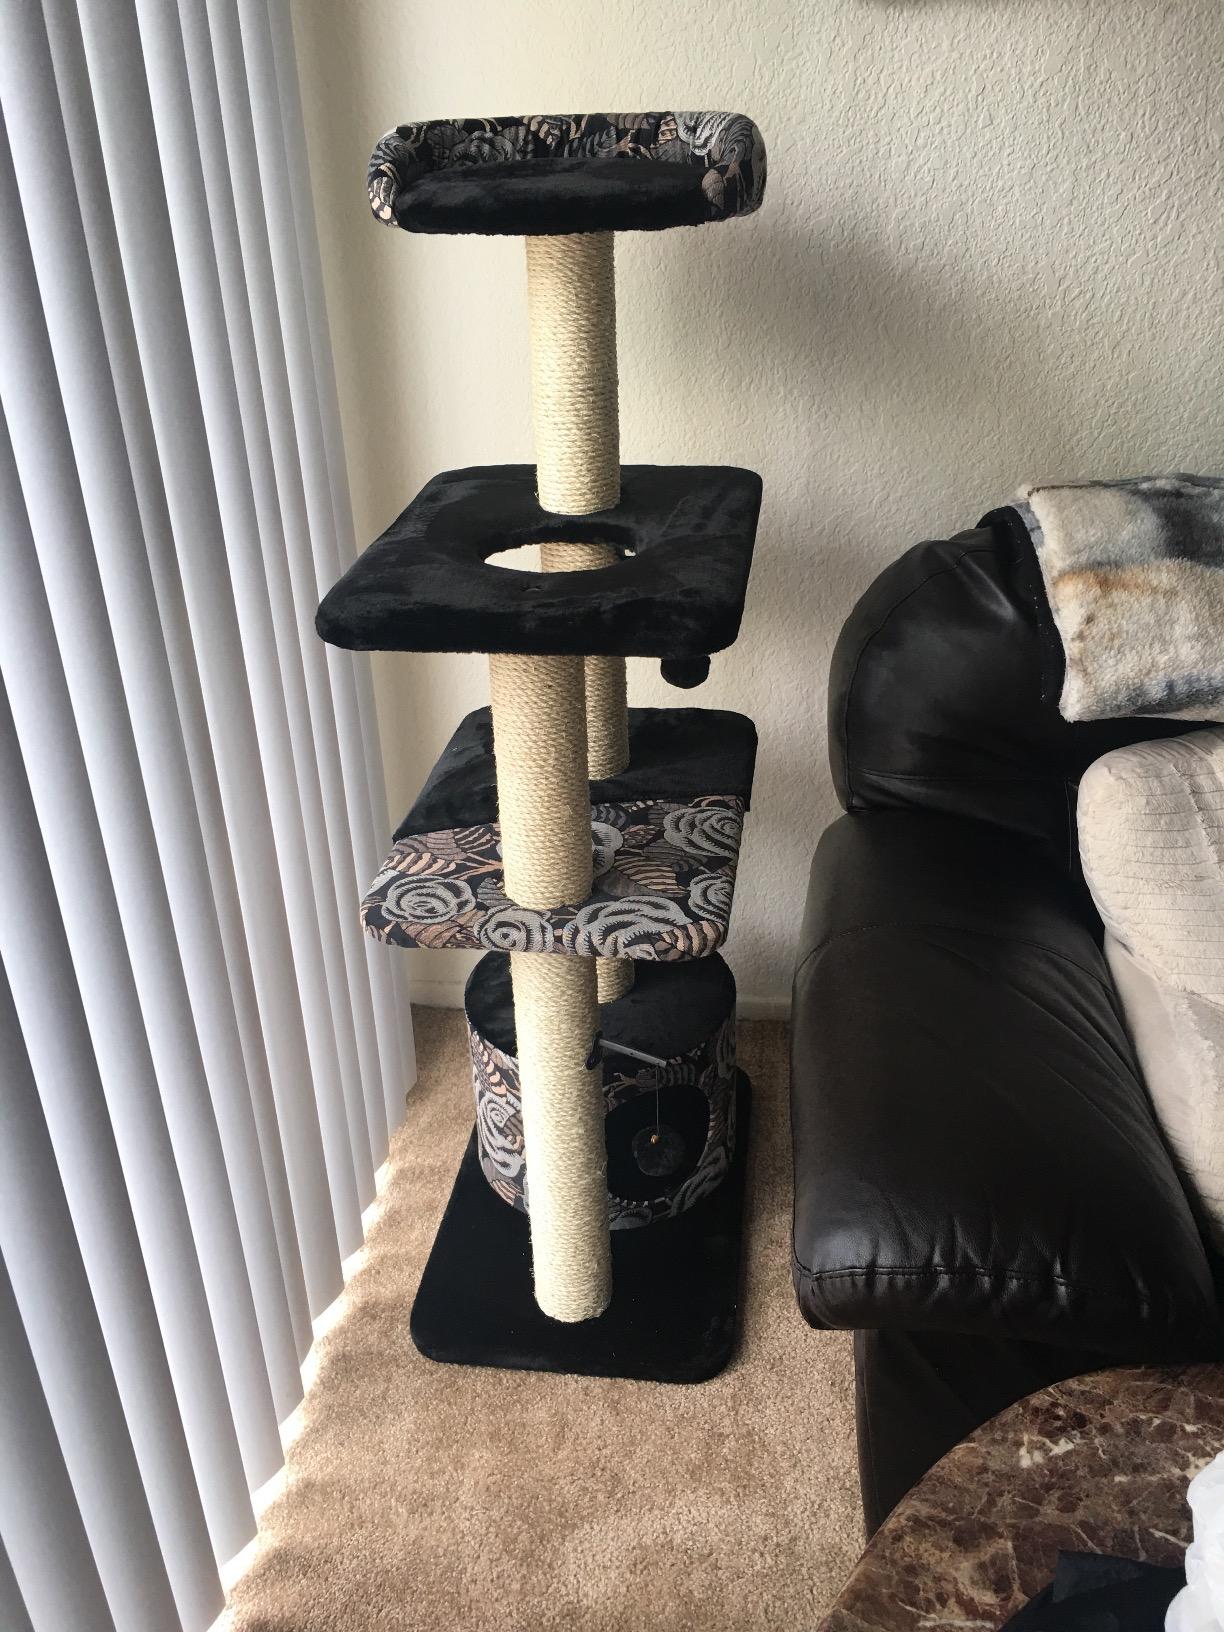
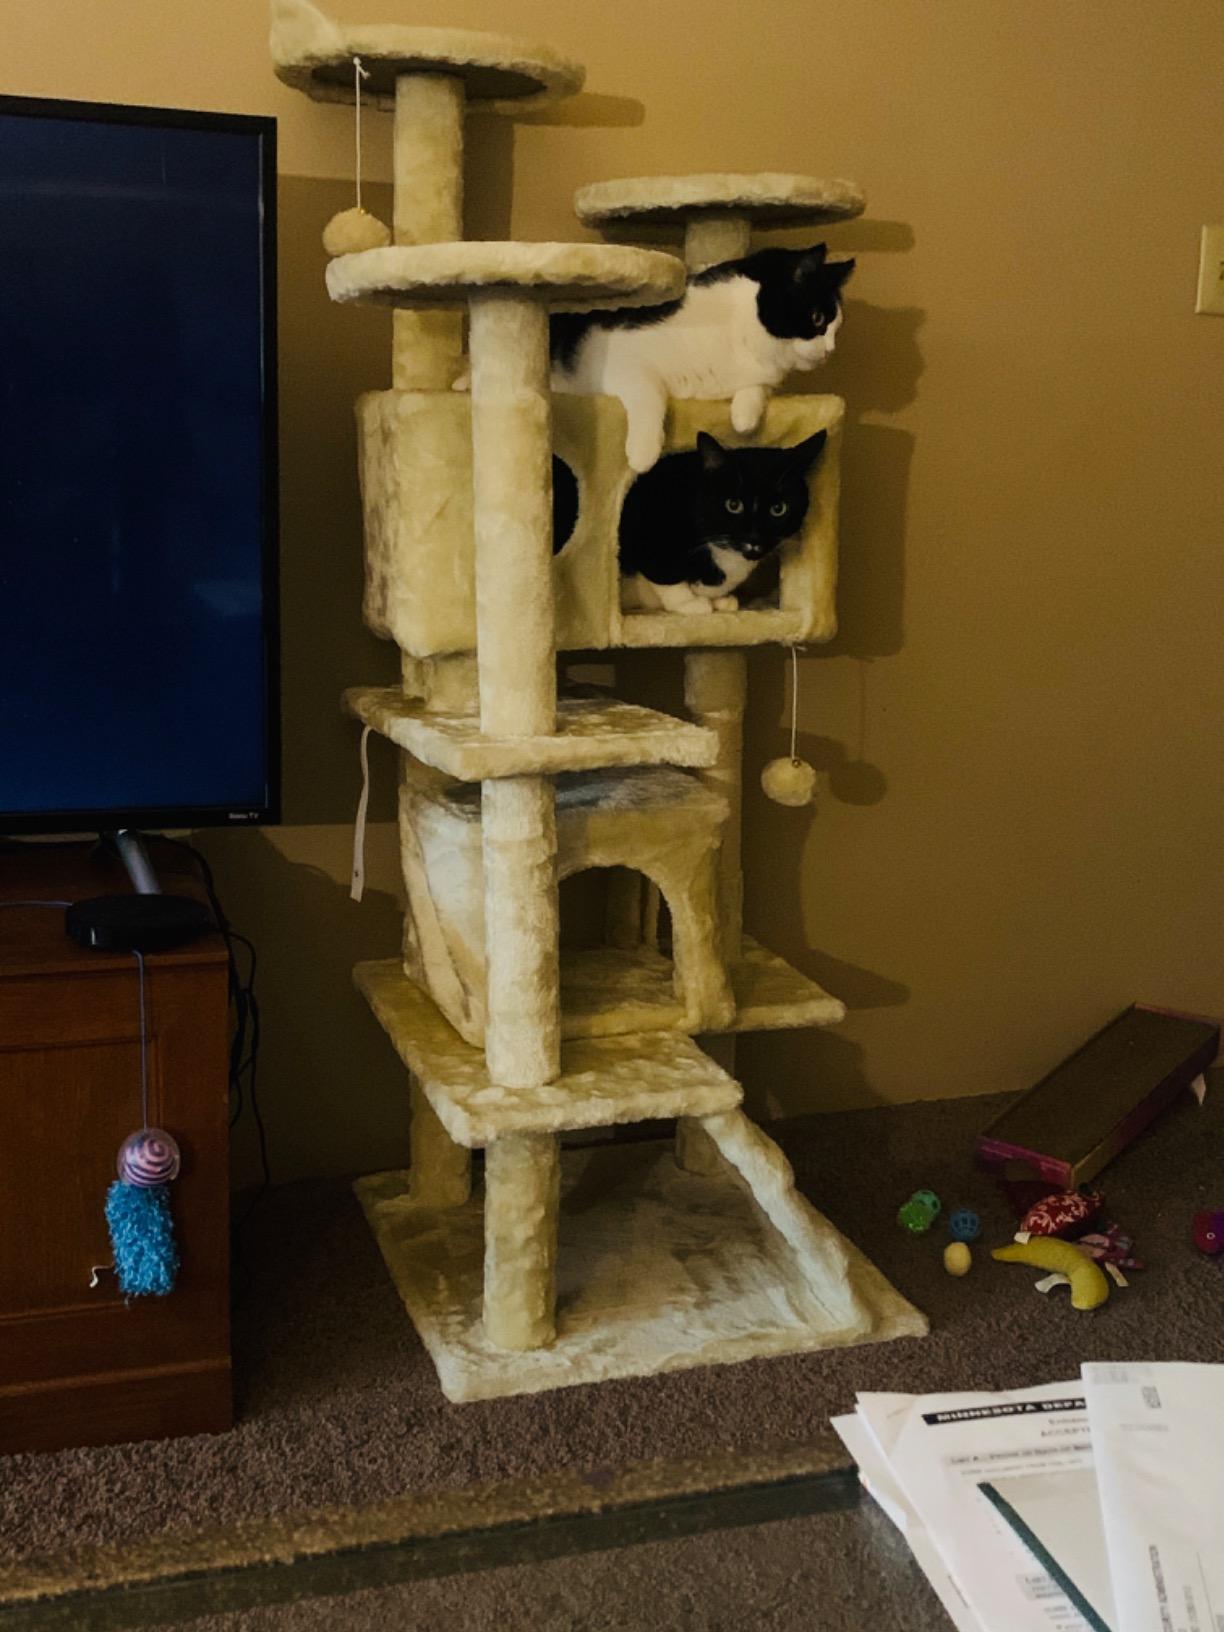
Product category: items_cat tree
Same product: no